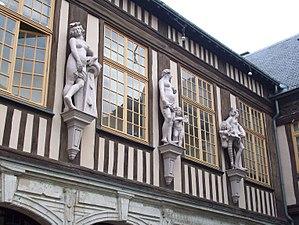
Statues de l'hôtel d'Étancourt.
Rouen [ʁwɑ̃] est une commune du Nord-Ouest de la France traversée par la Seine. Préfecture du département de la Seine-Maritime, elle est le chef-lieu de la Normandie réunifiée après avoir été, jusqu'en 2015, celui de la Haute-Normandie.